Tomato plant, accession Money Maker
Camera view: bottom (45 deg); turntable rotation: 120 degrees
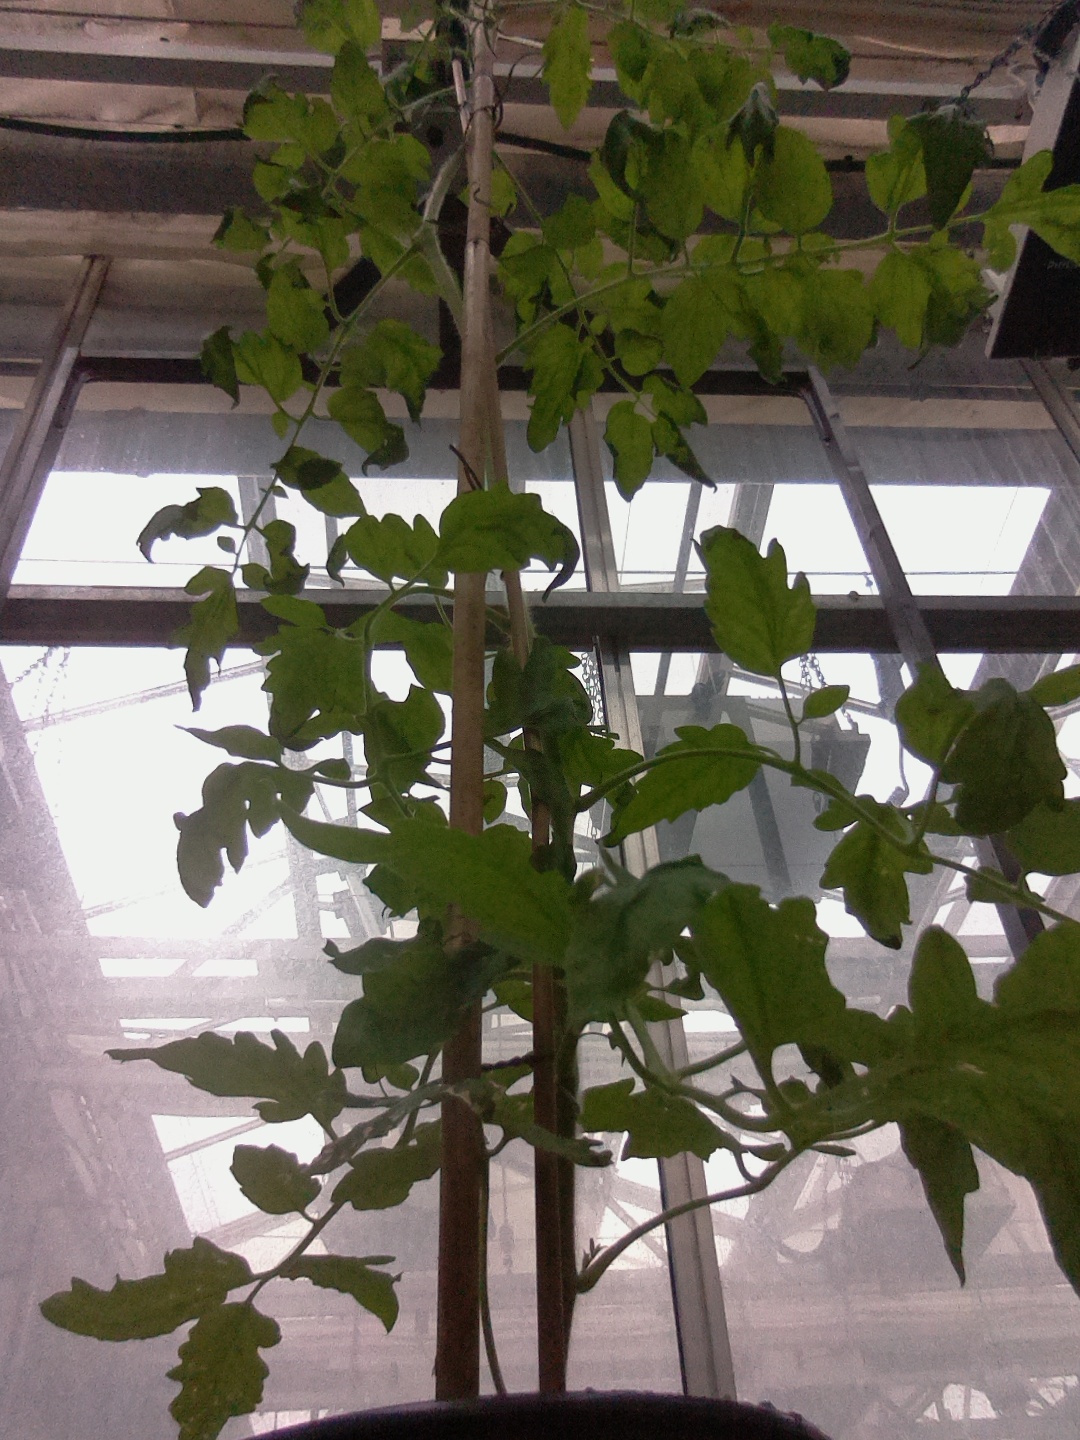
BBCH growth stage 70: Fruits at the main stem or branches visibles